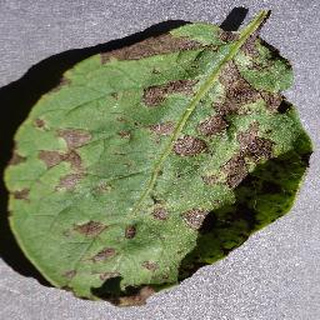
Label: potato_early_blight